Serb uprising of 1848–1849

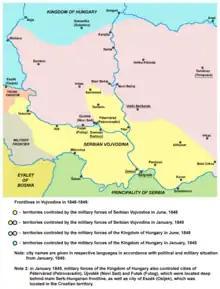
Frontlines

The Serb uprising of 1848–1849, also known as the Serb revolution of 1848–1849 and Serb People's Movement of 1848–1849, took place in what is today Vojvodina, Serbia, and was part of the Revolutions of 1848 in the Austrian Empire. During the Hungarian Revolution, Hungarians achieved significant military successes, but were defeated after Russian intervention. Serbs led fierce battles against the Hungarians for autonomy or merge with the help of volunteers from the Principality of Serbia. The outcome of the uprising was the establishment of Serbian Vojvodina (then Voivodeship of Serbia and Banat of Temeschwar), a special autonomous region under the Austrian crown. However, the Voivodeship failed certain expectations that Serbian patriots had expressed at the May Assembly (1848). Serbs did not constitute an absolute majority of the population, while the administration was largely in the hands of German officials and officers. The Voivodeship was abolished in 1860, however, some rights were kept by the Serb community. The Serbian Patriarchate was renewed, while the uprising had increased national awareness of the Serb people north of the Sava and Danube in the struggle for freedom.